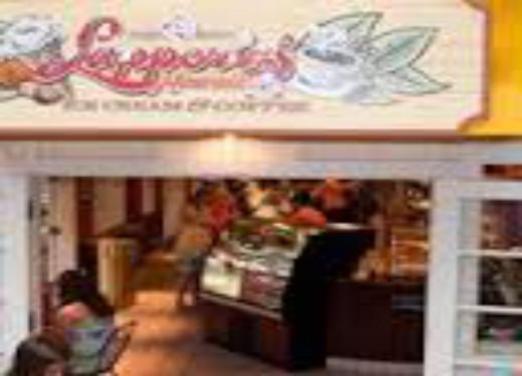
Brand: lappert's
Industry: Food